Union–Miles Park

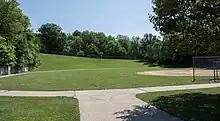
Looking east through Bisbee Park (now Carol McClendon Park)

Several more churches were founded in Union–Miles Park in the 1910s and 1920s. The congregation which would later be known as St. Joseph Byzantine Catholic Church formed in 1909, and built a small, wood-frame church at 9321 Orleans Avenue in 1913. Concordia Lutheran Church, a congregation for African Americans, was founded 1914, and erected its first church building and school in 1916 at what is now Union Avenue and Martin Luther King Drive. The congregation that formed Archangel Michael Orthodox Church ( St. Michael's Orthodox Church) split from St. John the Baptist Orthodox Church in 1921. It began construction of its new church home at 10000 Union Avenue in April 1924, completing the structure in 1926.